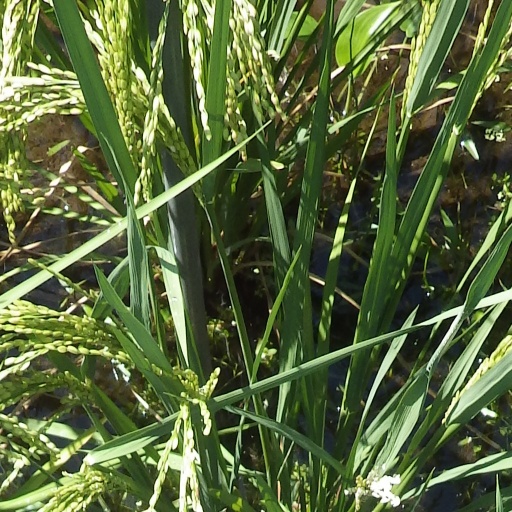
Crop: rice